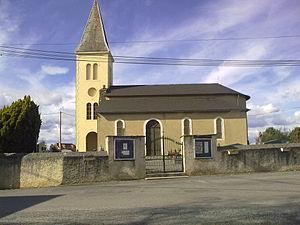
Eglise de Saint-Laurent-Bretagne
Saint-Laurent-Bretagne est une commune française située dans le département des Pyrénées-Atlantiques, en région Nouvelle-Aquitaine.